Empire State Building

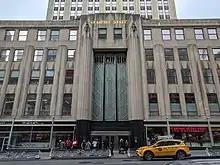
The five-story base as seen from Fifth Avenue, with the main entrance at center. The Empire State Building sets back significantly above the base.

The Empire State Building has a symmetrical massing because of its large lot and relatively short base. Its articulation consists of three horizontal sections—a base, shaft, and capital—similar to the components of a column. The five-story base occupies the entire lot, while the 81-story shaft above it is set back sharply from the base. The setback above the 5th story is deep on all sides. There are smaller setbacks on the upper stories, allowing sunlight to illuminate the interiors of the top floors while also positioning these floors away from the noisy streets below. The setbacks are located at the 21st, 25th, 30th, 72nd, 81st, and 85th stories. The setbacks correspond to the tops of elevator shafts, allowing interior spaces to be at most deep .